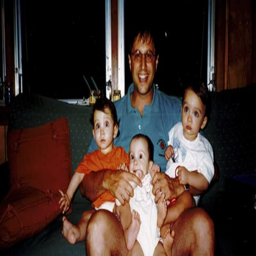
this family has kids in college .